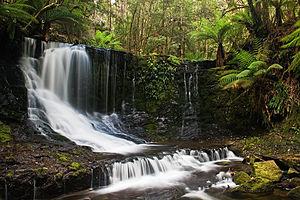
Les chutes Horseshoe sont des chutes d'eau du parc national du mont Field au centre de l'île de Tasmanie en Australie. Elles se situes à 100 m en amont des chutes Russell et à quelques km des chutes Lady Barron.